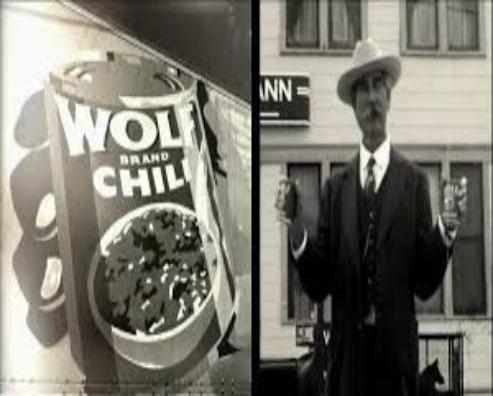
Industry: Food